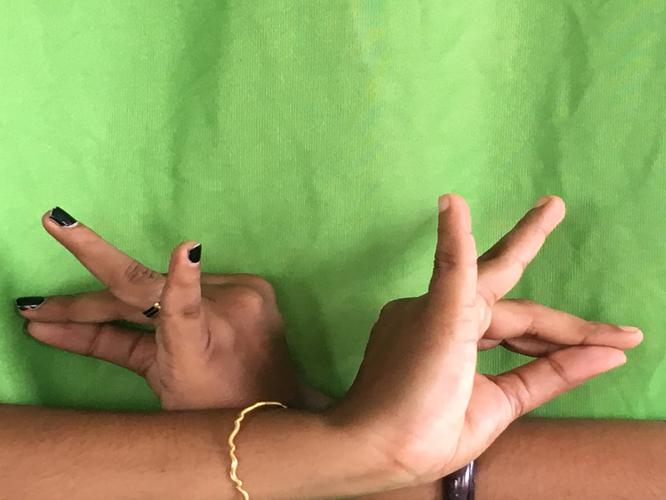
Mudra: Katakavardhana
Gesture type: double_hand